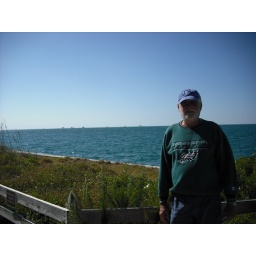
Captain Joe in Eagles attire with Biscayne Bay stilt houses in the background